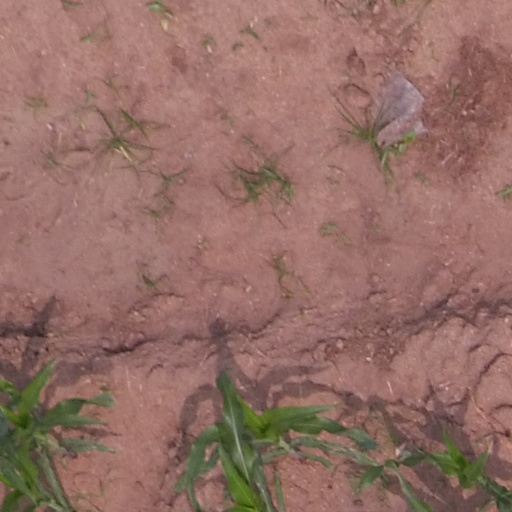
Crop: maize; corn